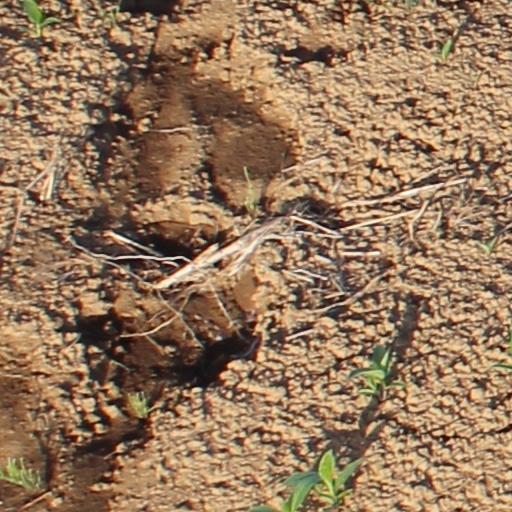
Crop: wheat